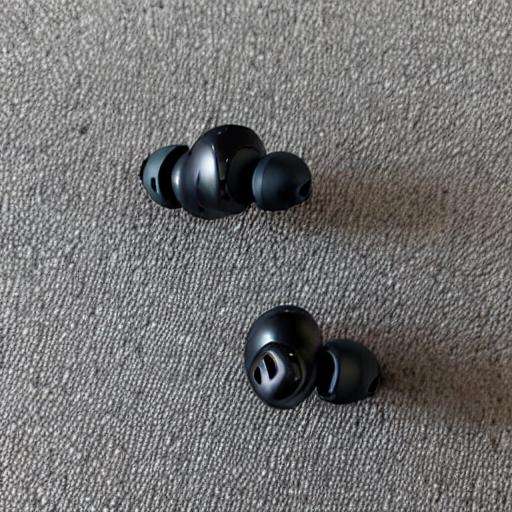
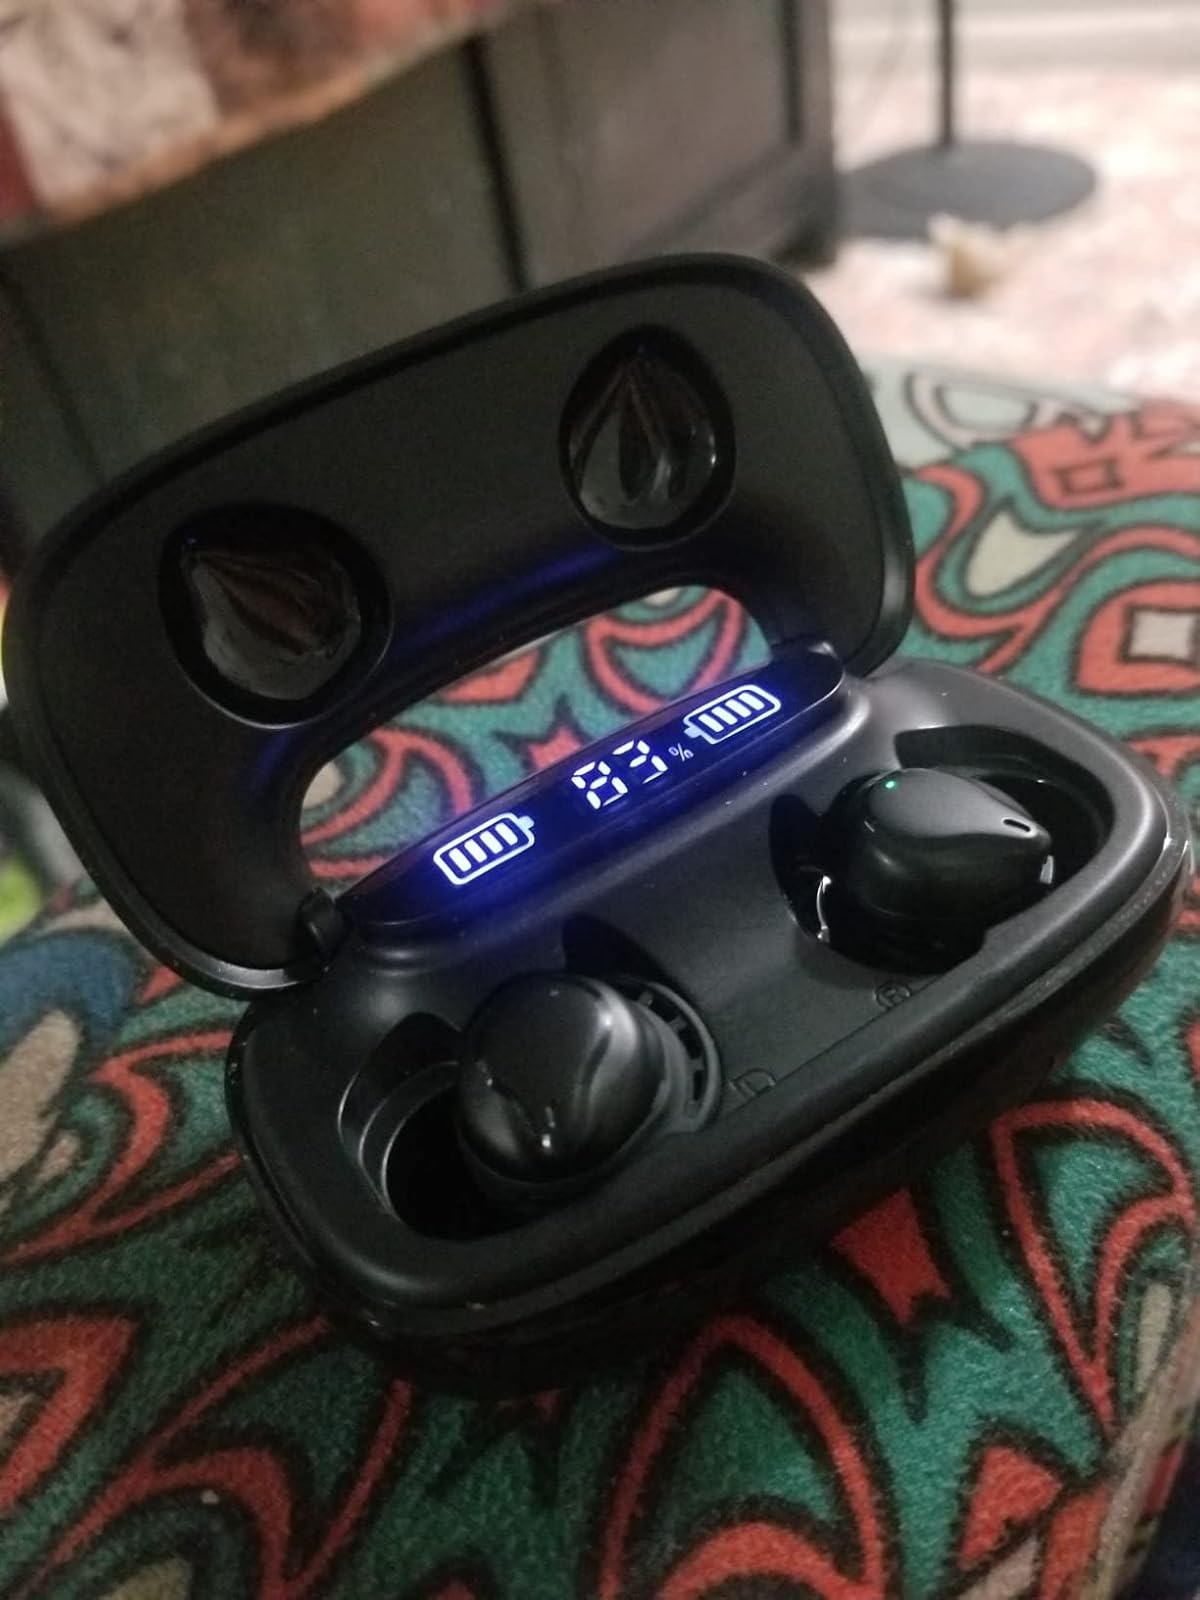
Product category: earbuds
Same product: no